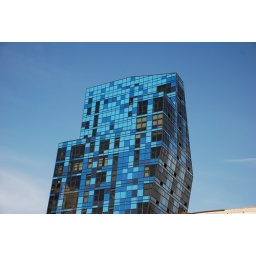
blue glass building at the end of chinatown near the manhattan bridge entrance/exit ... cool design eh ...